Canal & River Trust

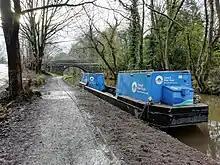
Canal & River Trust workboat on the Peak Forest Canal near Furness Vale, High Peak, Derbyshire in December 2020

In July 2012, all British Waterways' assets, liabilities and responsibilities in England and Wales were transferred to the Canal & River Trust, which was launched officially on 12 July. At the same time, the Canal & River Trust merged with the English and Welsh operations of The Waterways Trust, a charity previously affiliated to British Waterways, to avoid confusion and as both charities had similar aims.